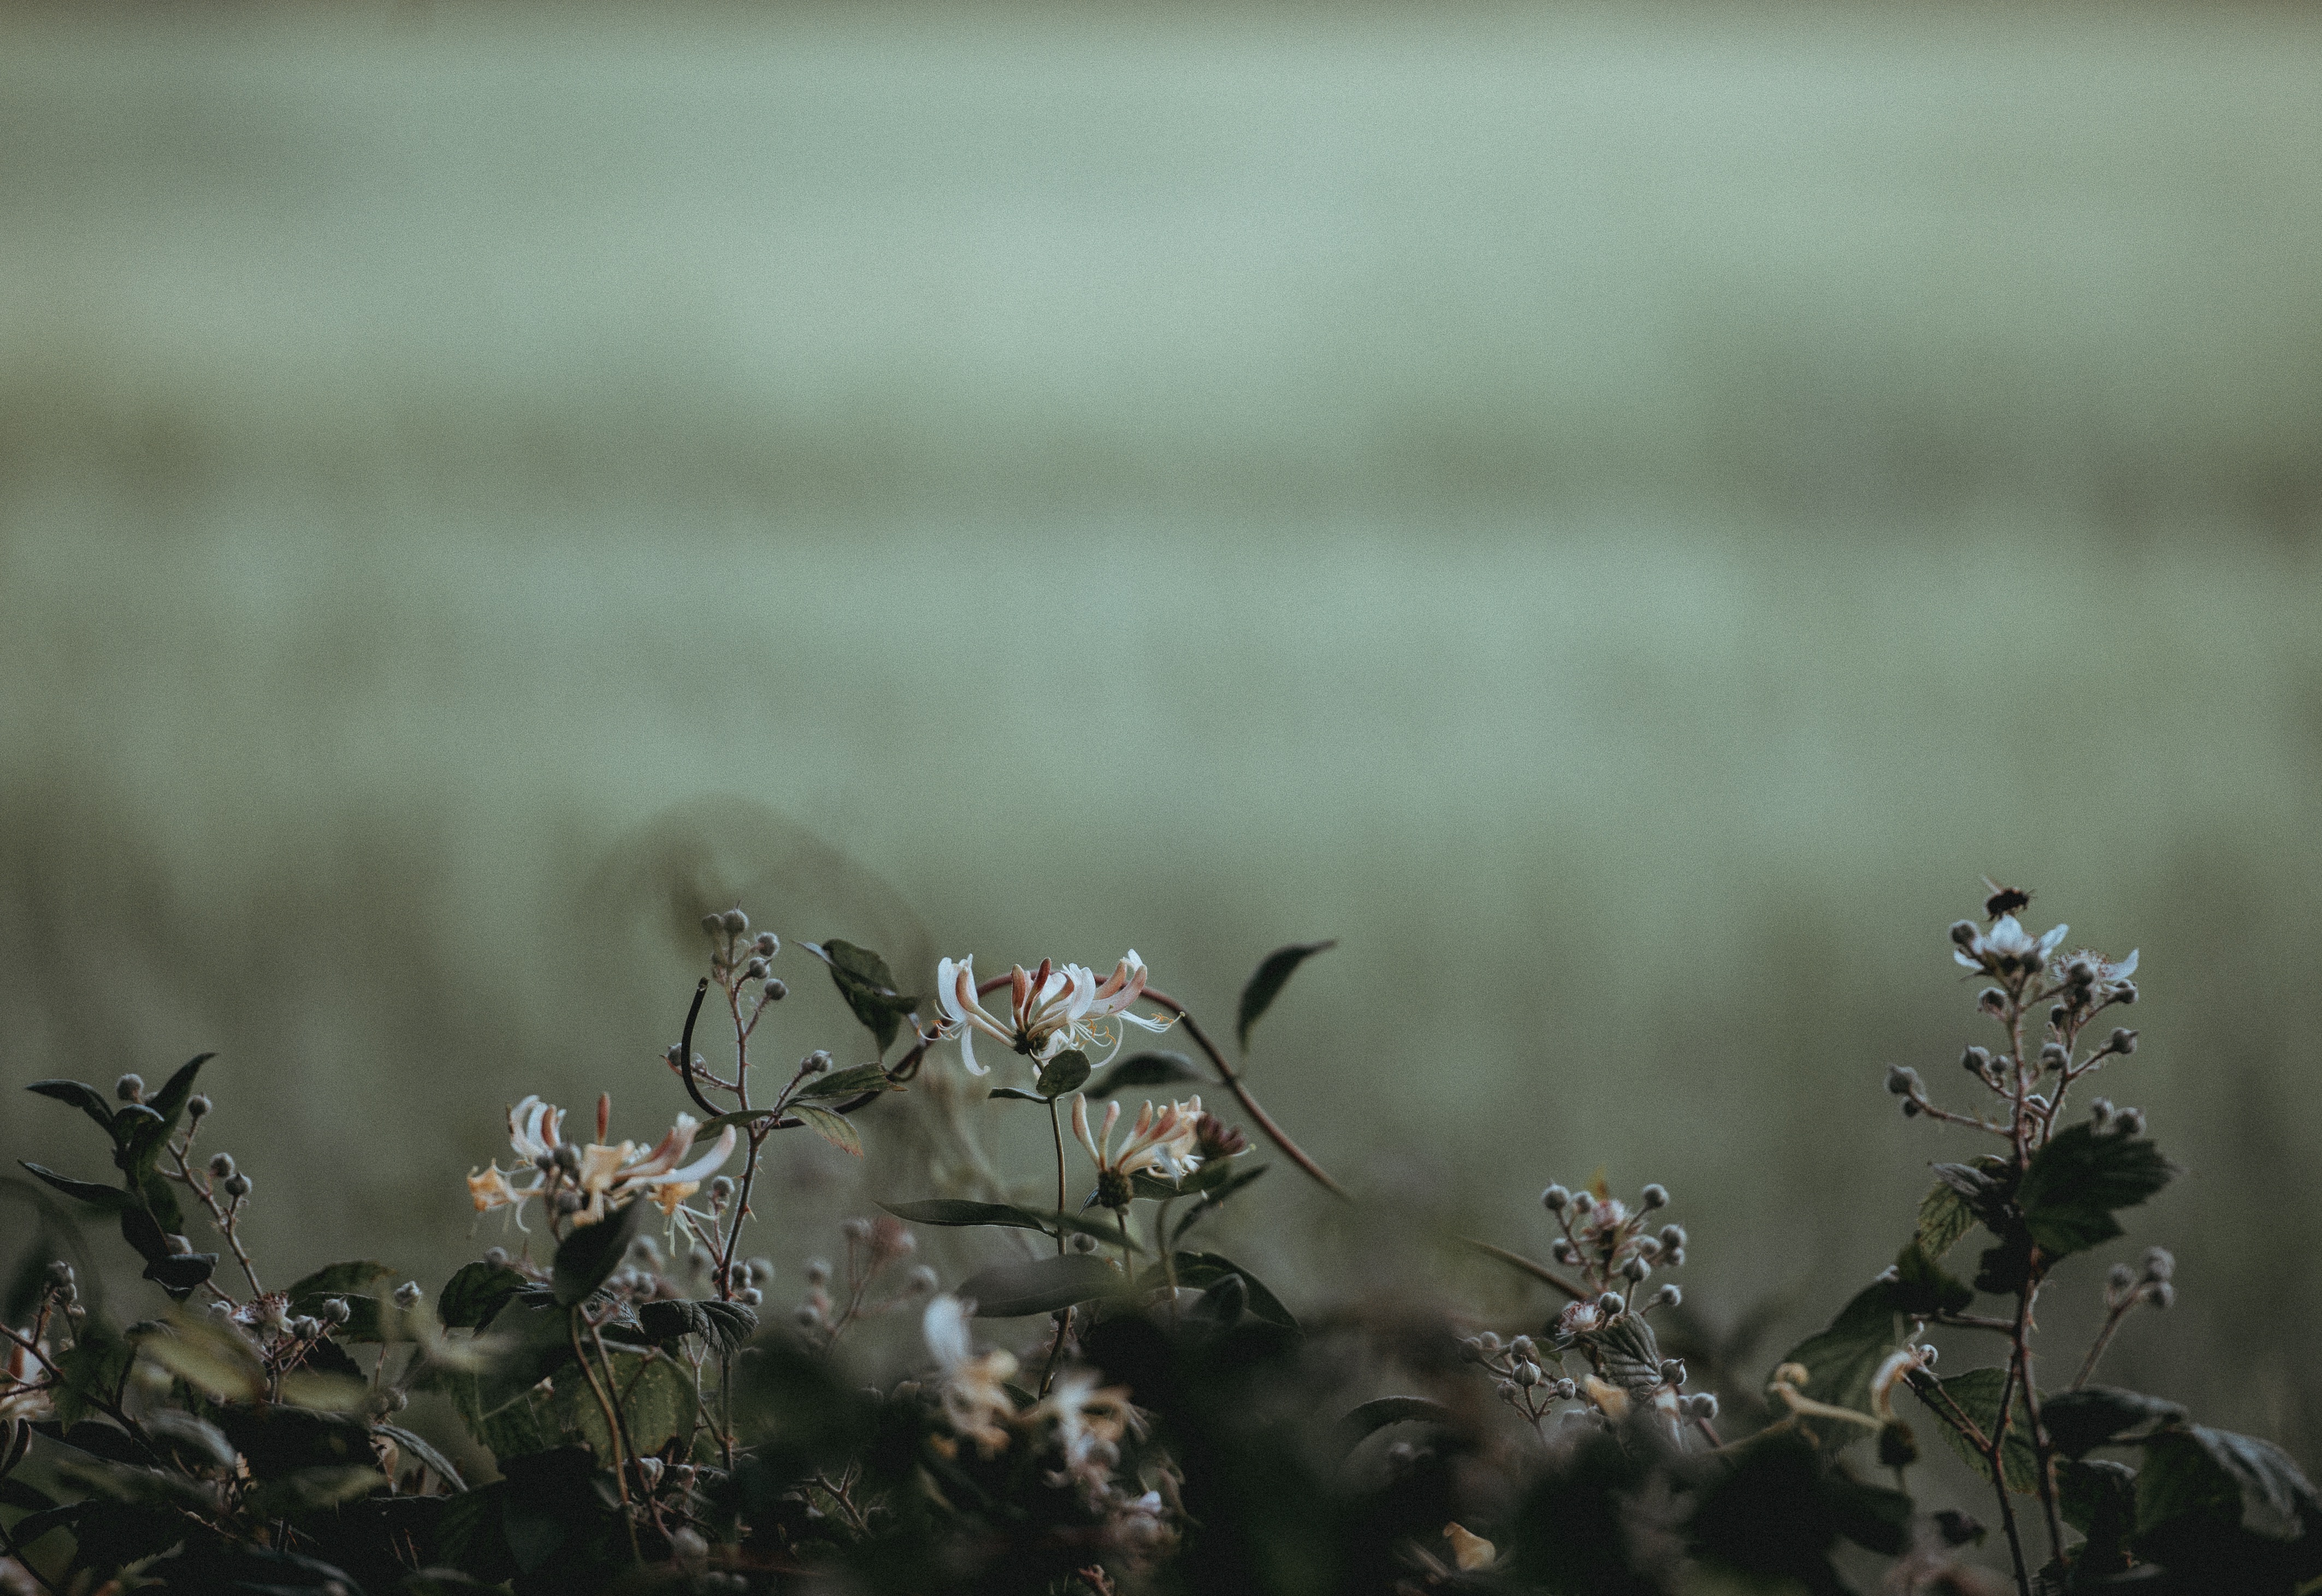
nature, branch, plant, photography, leaf, flower, insect, flora, fauna, close up, macro photography